Art Circle Public Library

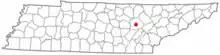
Crossville, TN

In 1898 the Art Circle, a local group of women that would gather to socialize, decided to collect and lend out books to the public from a room at the old Cumberland County High School (now the Military Museum). Due to its popularity, the first official Art Circle Public Library was opened in a former bank building in March 1939, and by 1975 the collection had expanded so much that a new building was built. In 2010, the collection had again expanded and needed a new home: after years of fundraising, the brand new ACPL building was opened just down the street from the 1975 building.